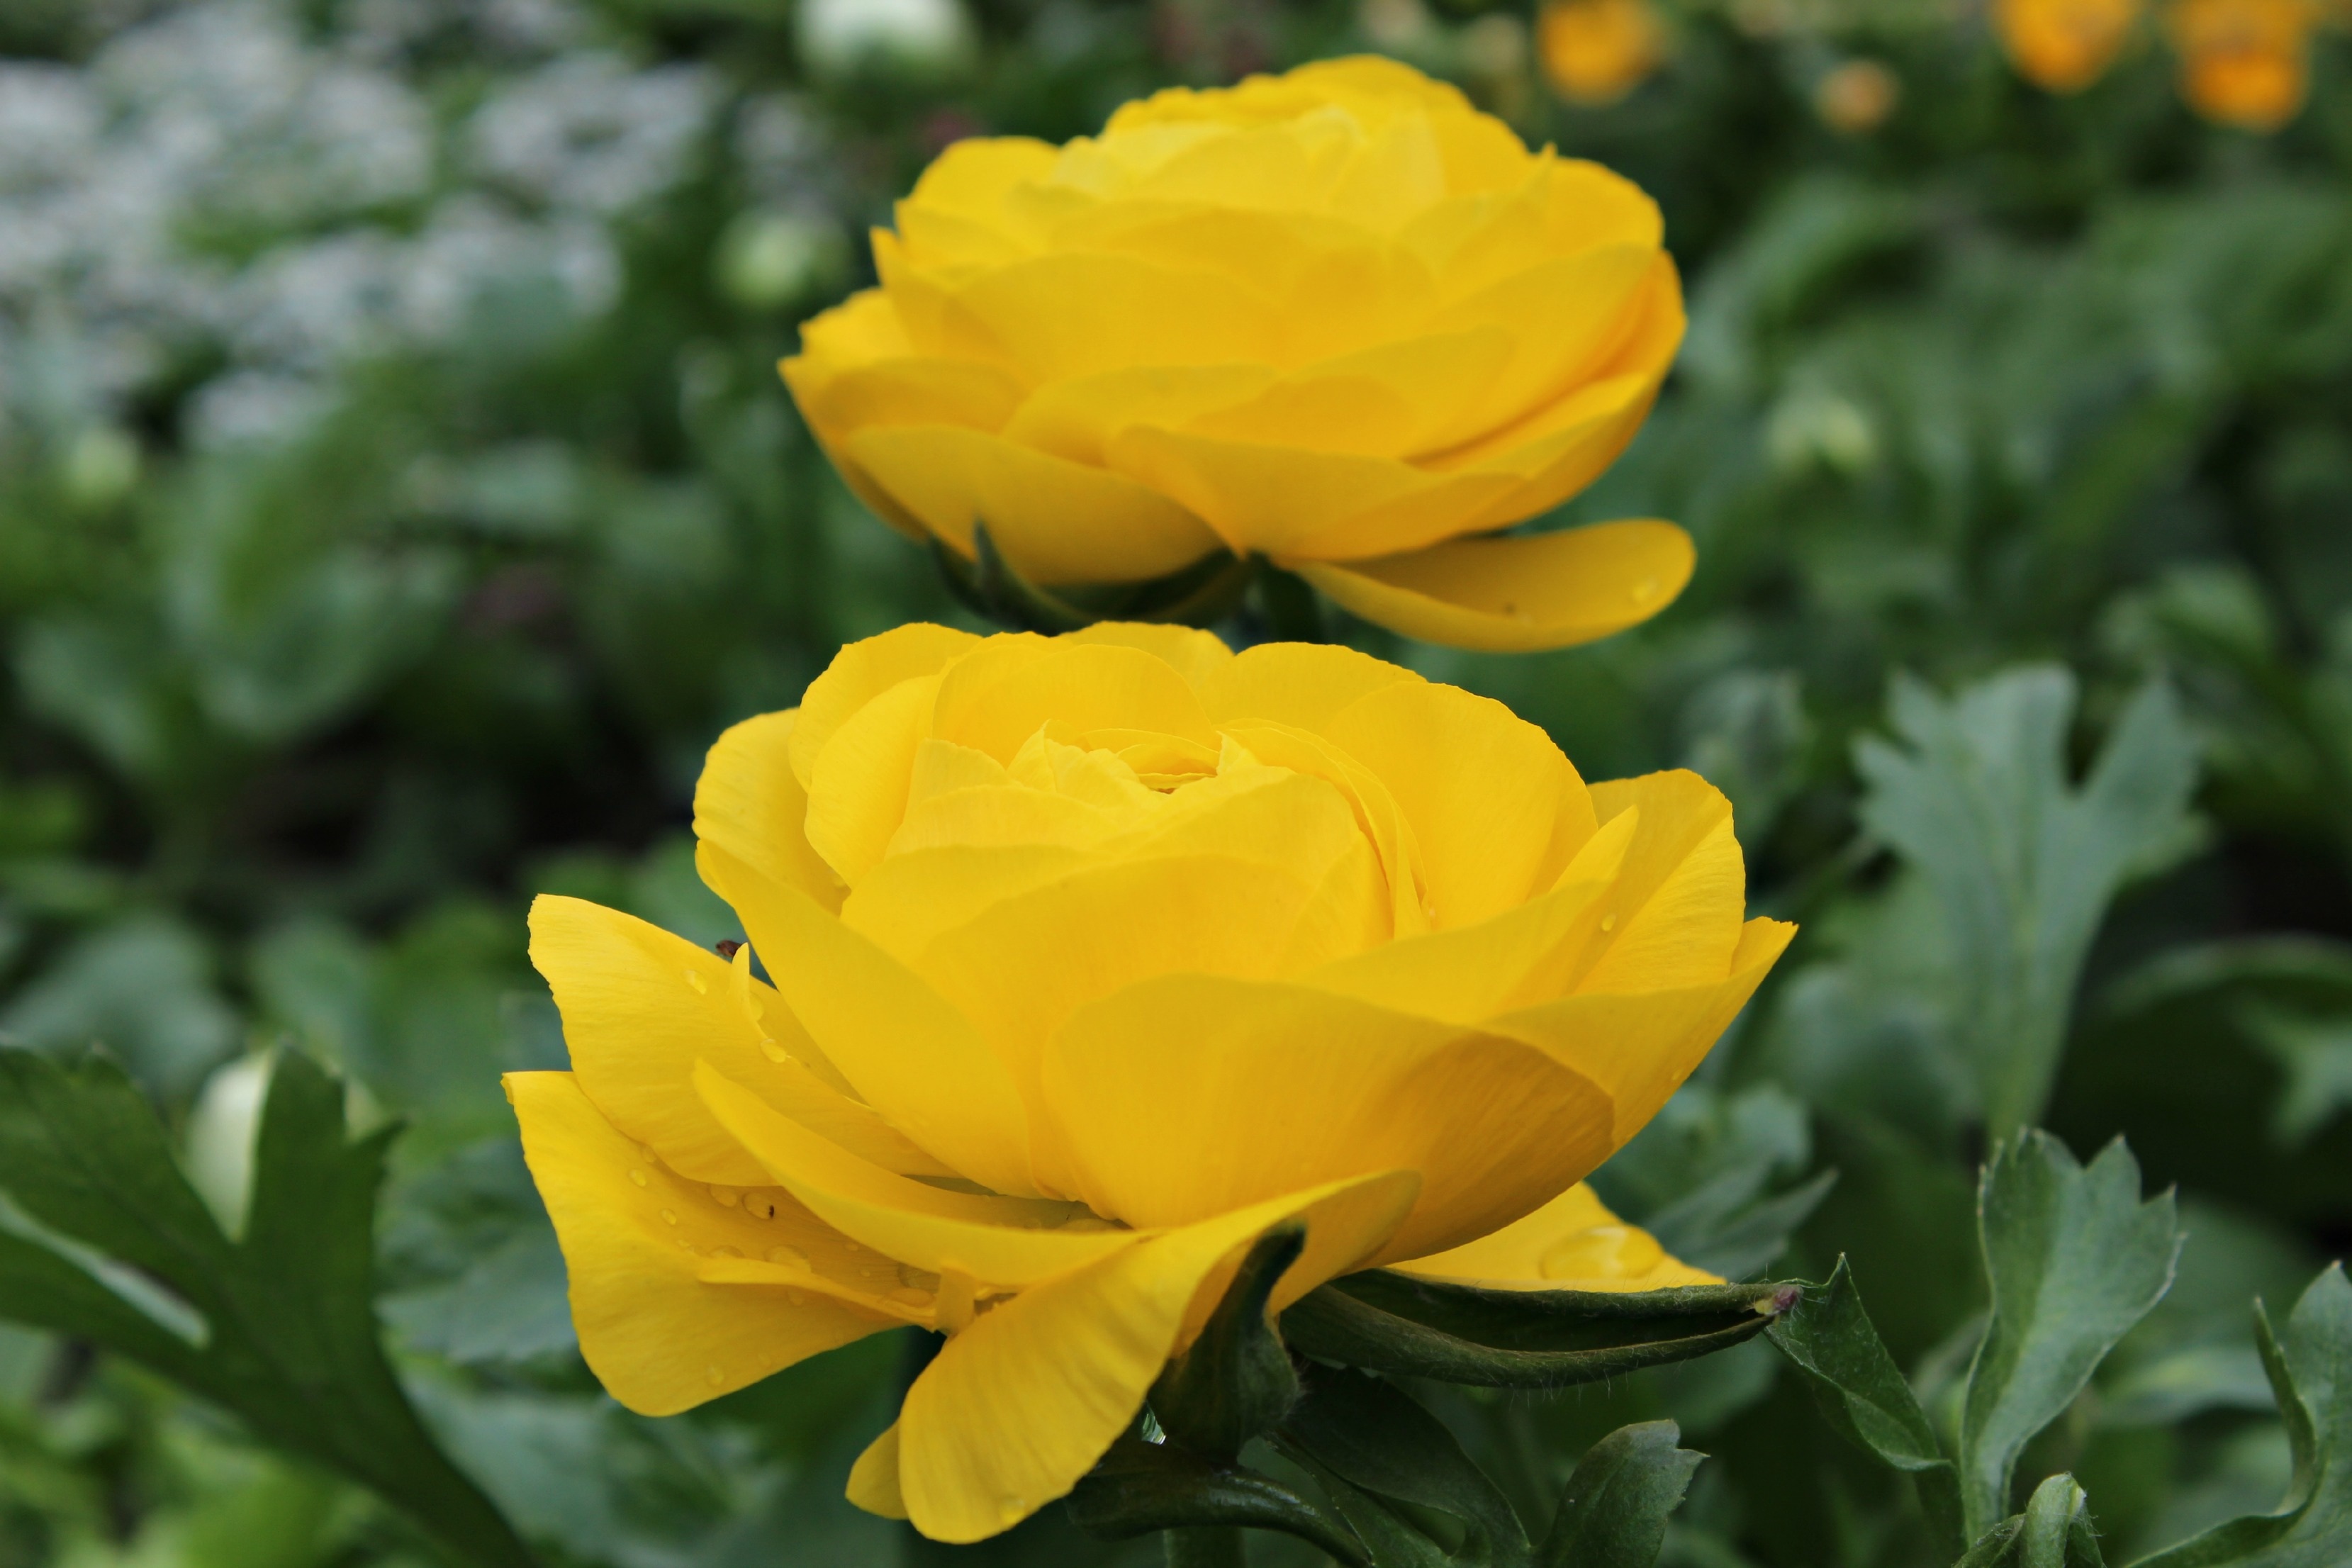
plant, flower, petal, yellow, flora, flowering plant, annual plant, land plant, large flowered evening primrose, austrian briar